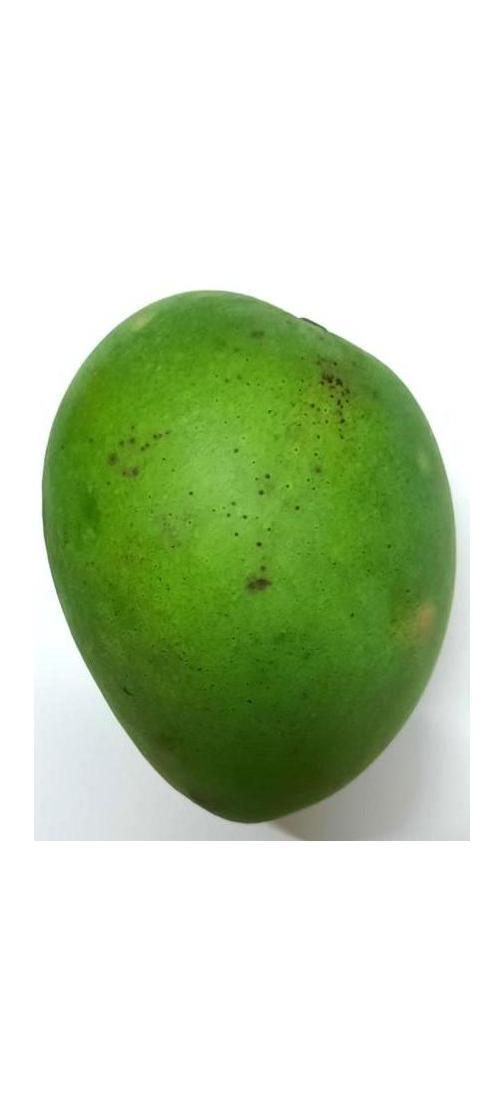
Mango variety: Harivanga